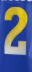
Number: 2